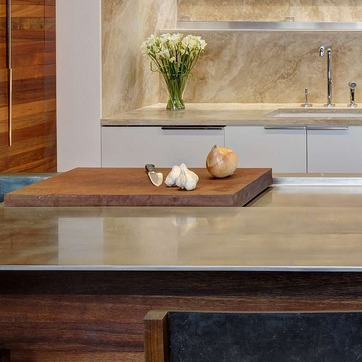
Material: food